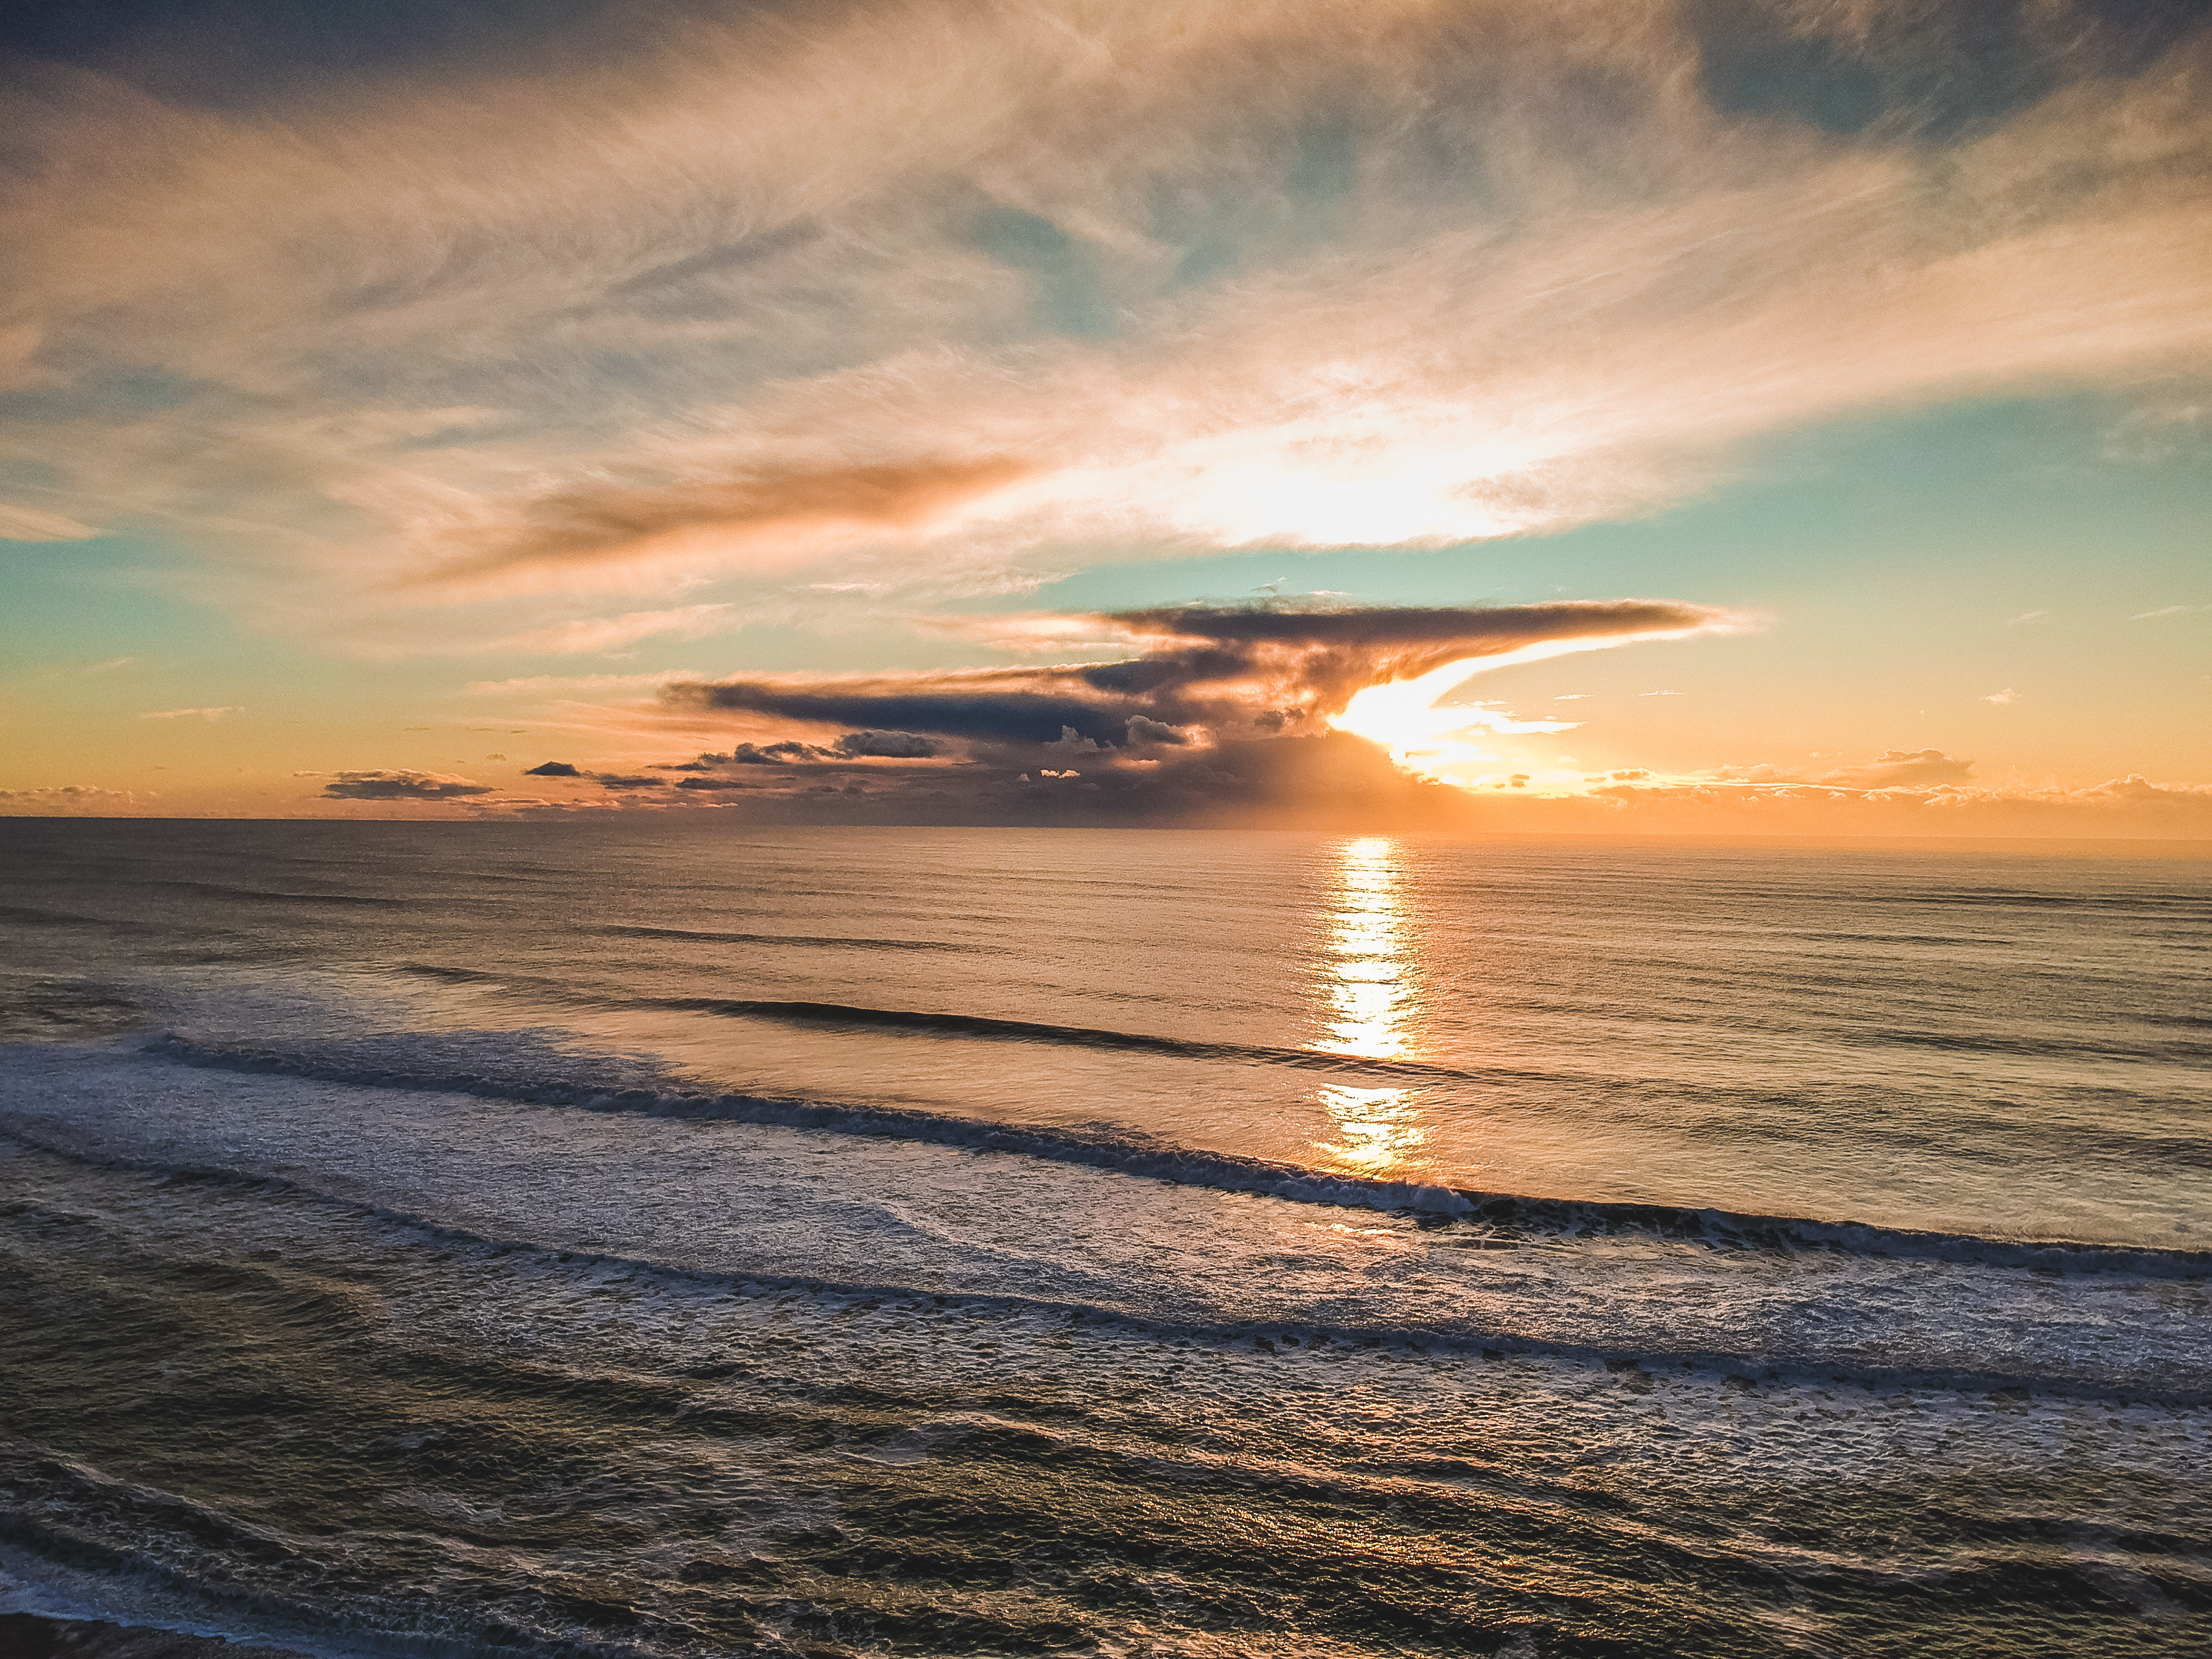
sky, horizon, body of water, sea, ocean, sunset, wave, sunrise, beach, cloud, water, wind wave, coast, morning, shore, sun, evening, calm, afterglow, red sky at morning, dusk, dawn, tide, sunlight, vacation, atmosphere, sound, reflection, tree, coastal and oceanic landforms, landscape, tropics, photography, sand, bay, astronomical object